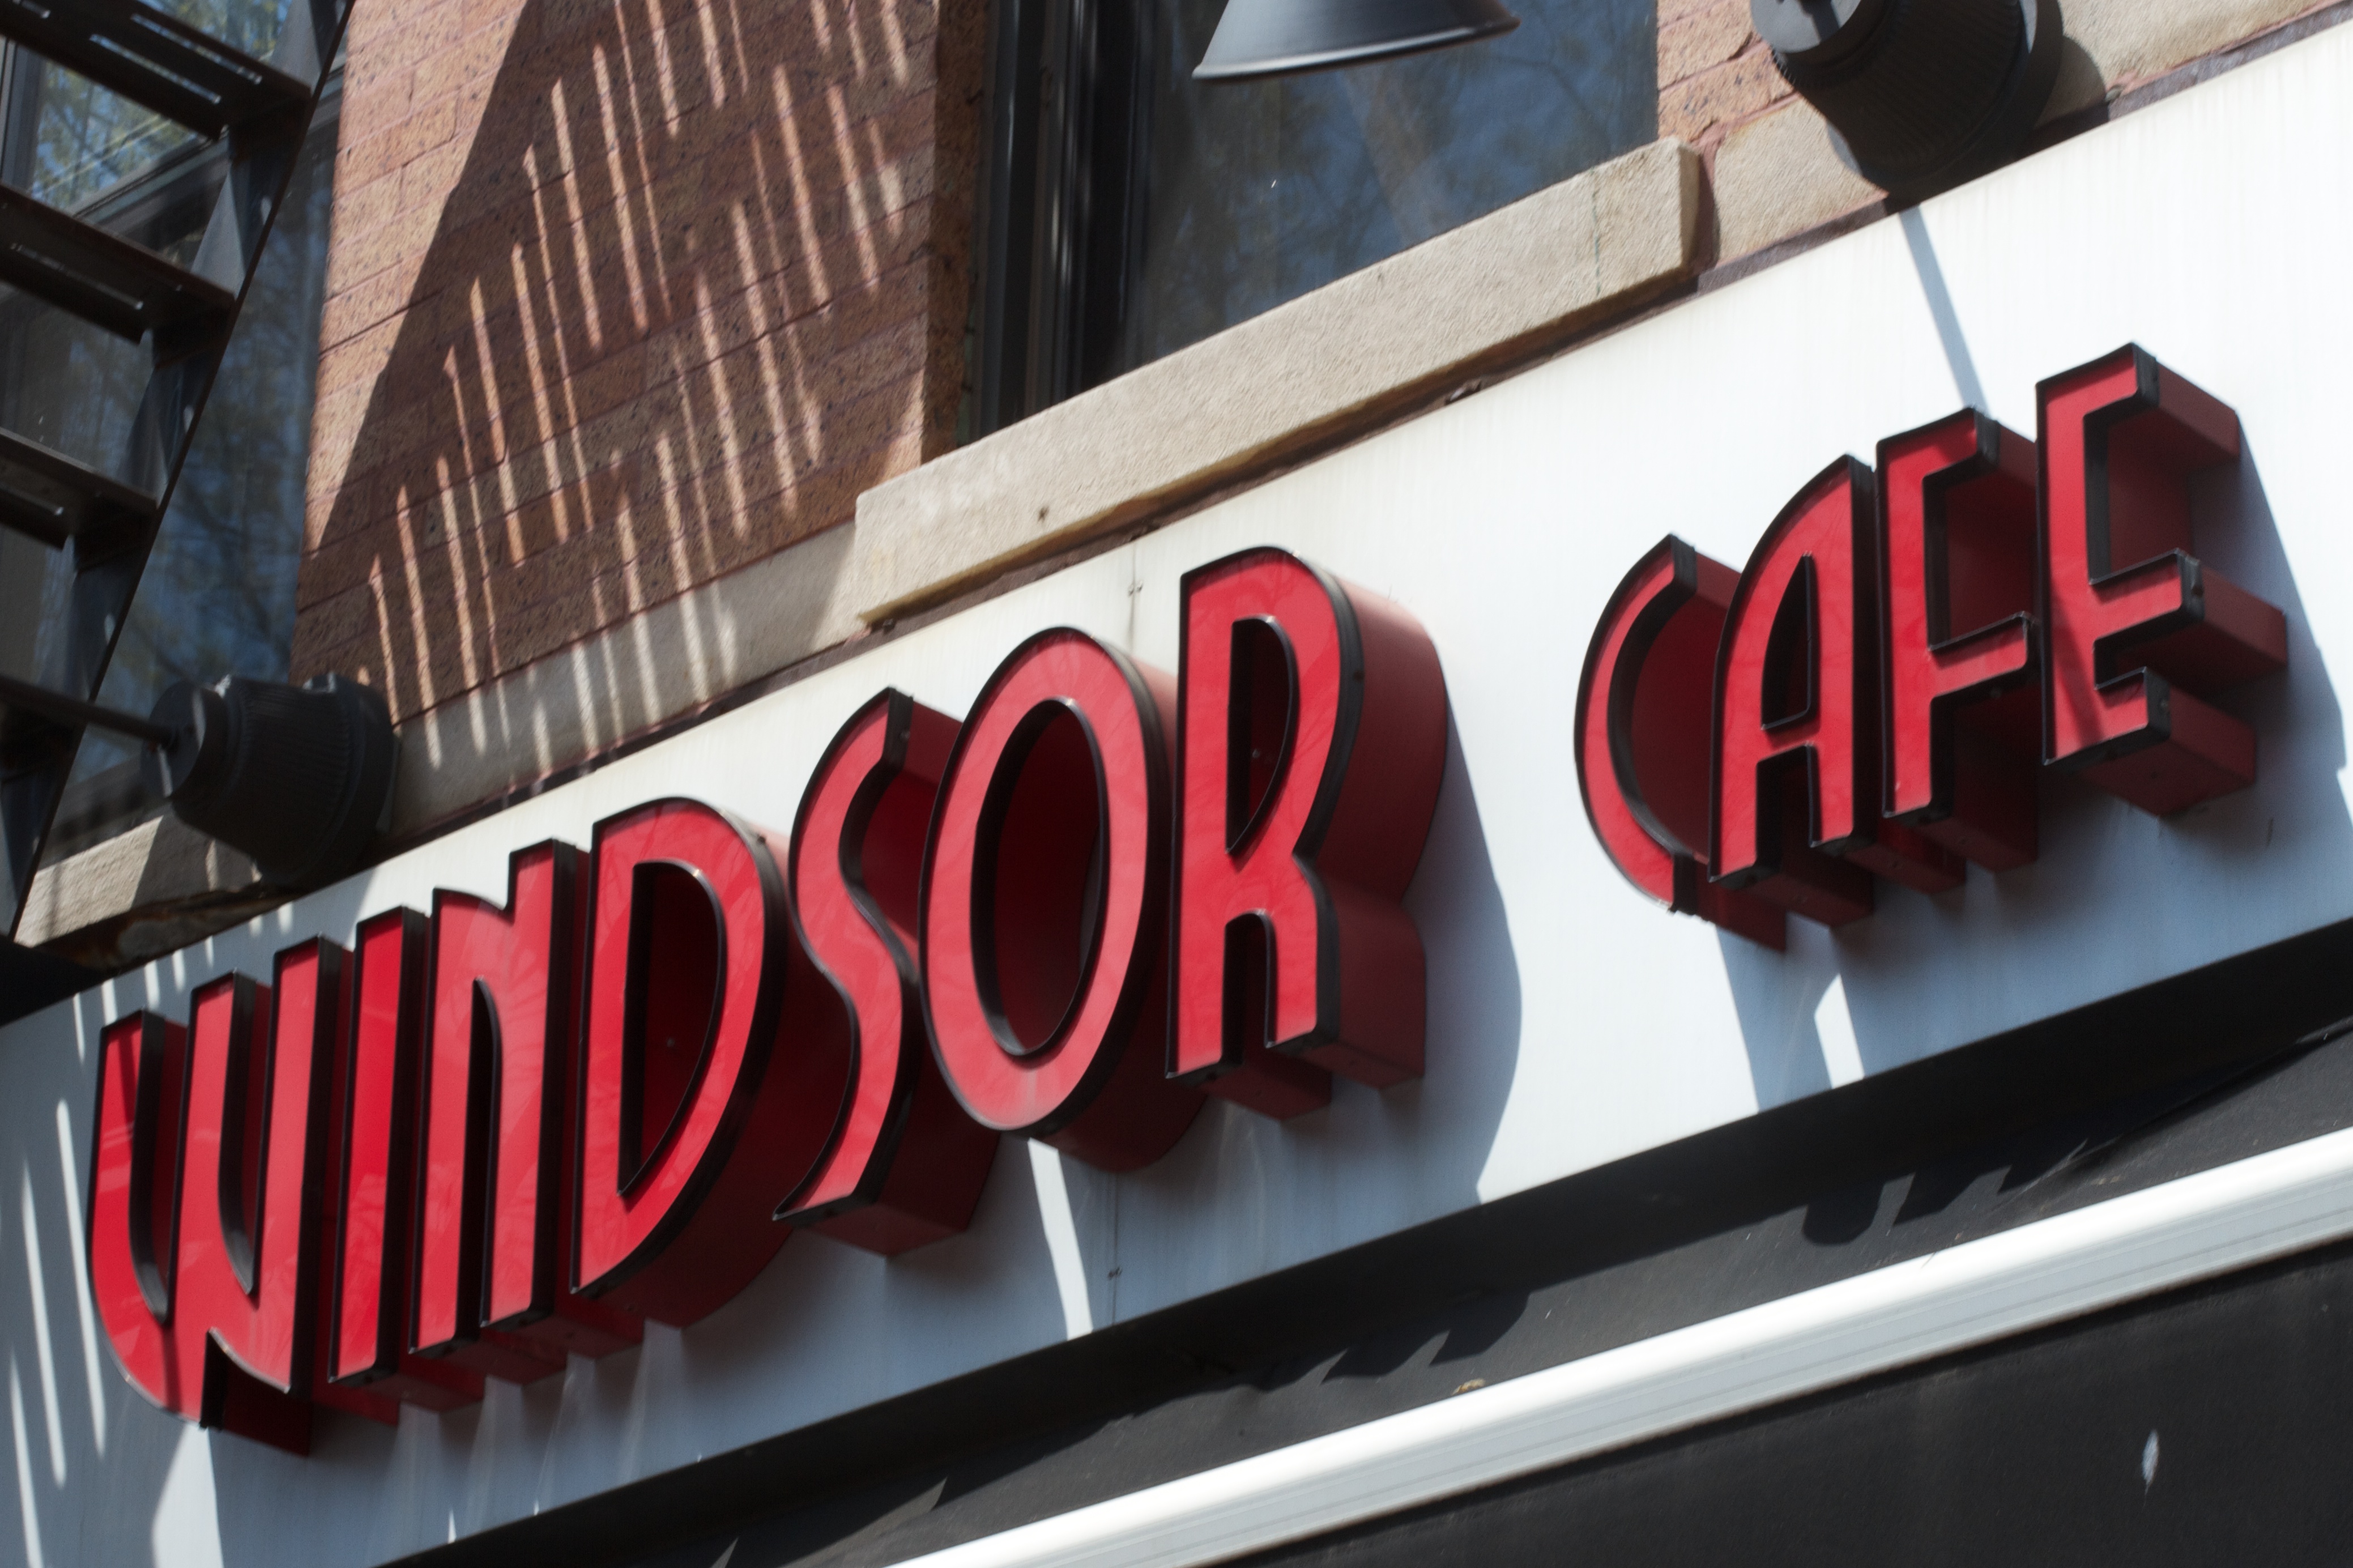
advertising, sign, red, banner, signage, brand, font, design